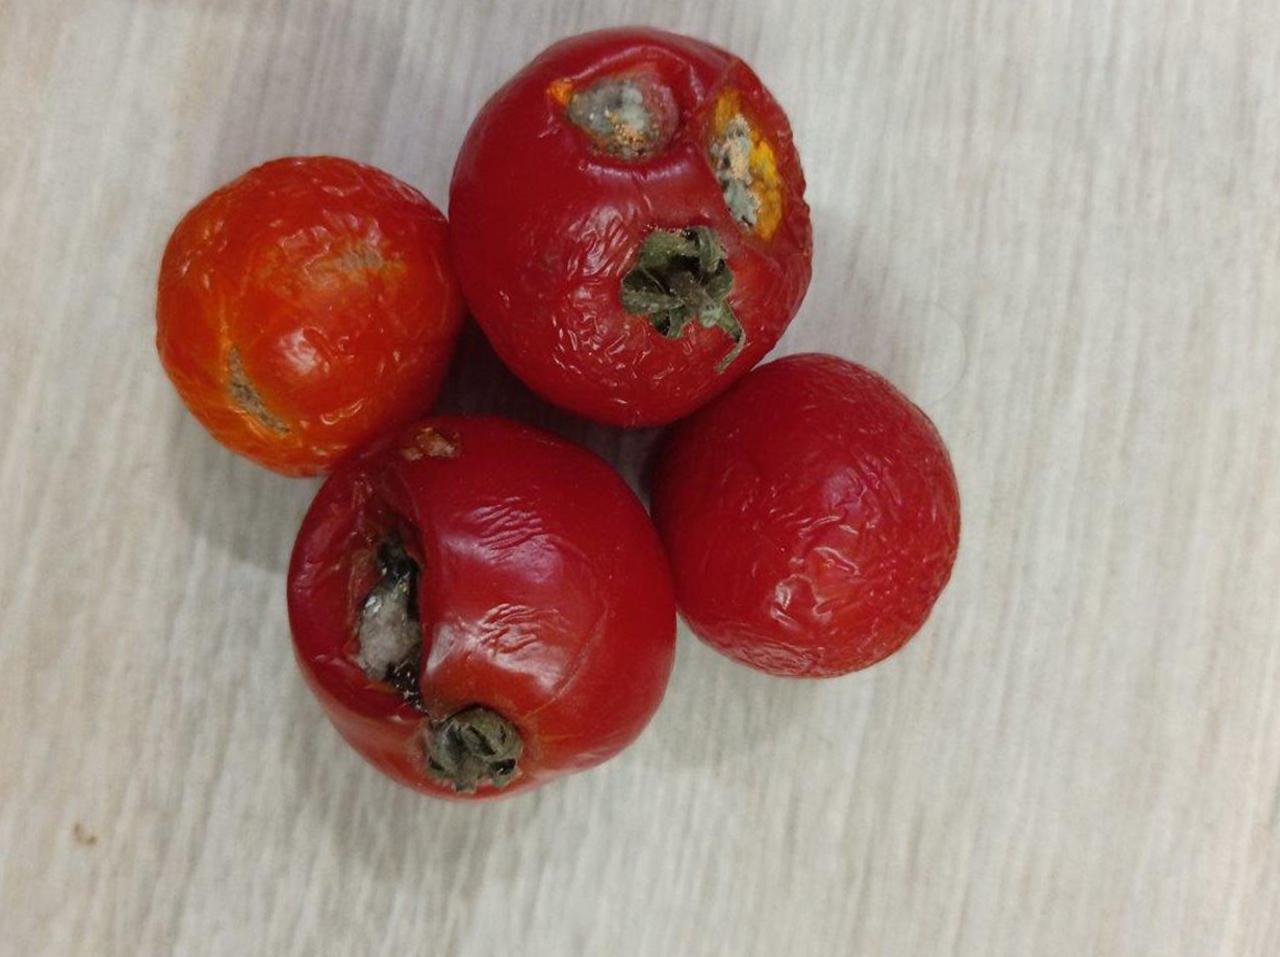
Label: Rotten